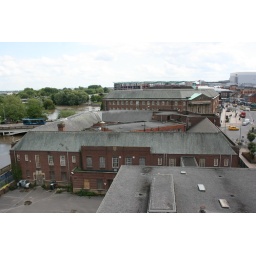
The derelict/abandoned Magistrate's Court is in the foreground, the Council house is in the background and the grey box on the right is the Westfield Center.